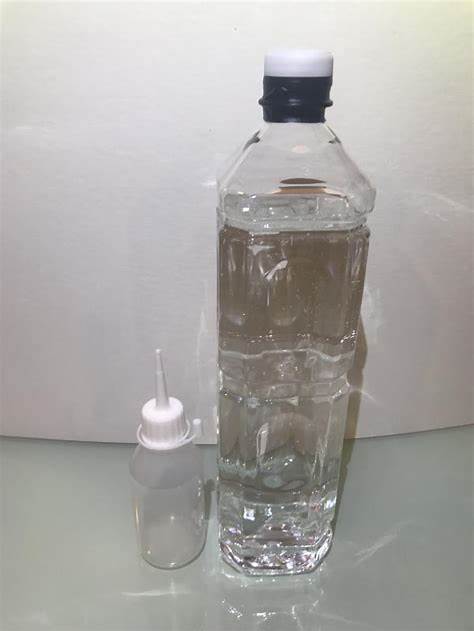
Waste category: plastic